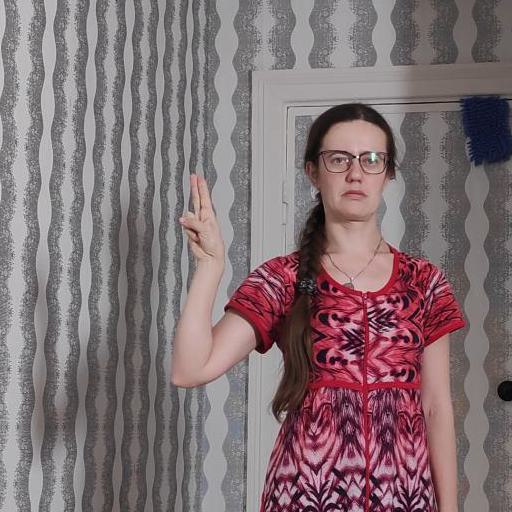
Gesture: two_up